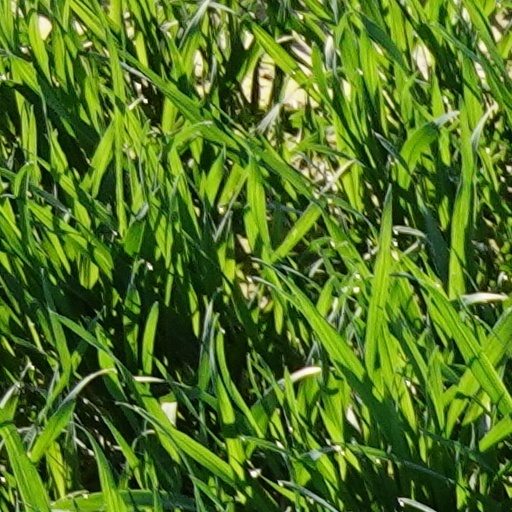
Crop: wheat